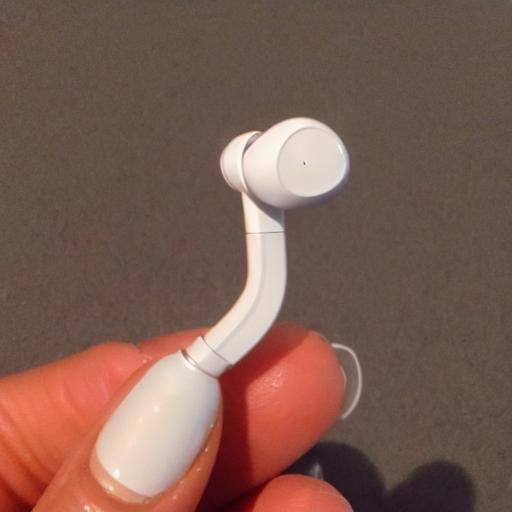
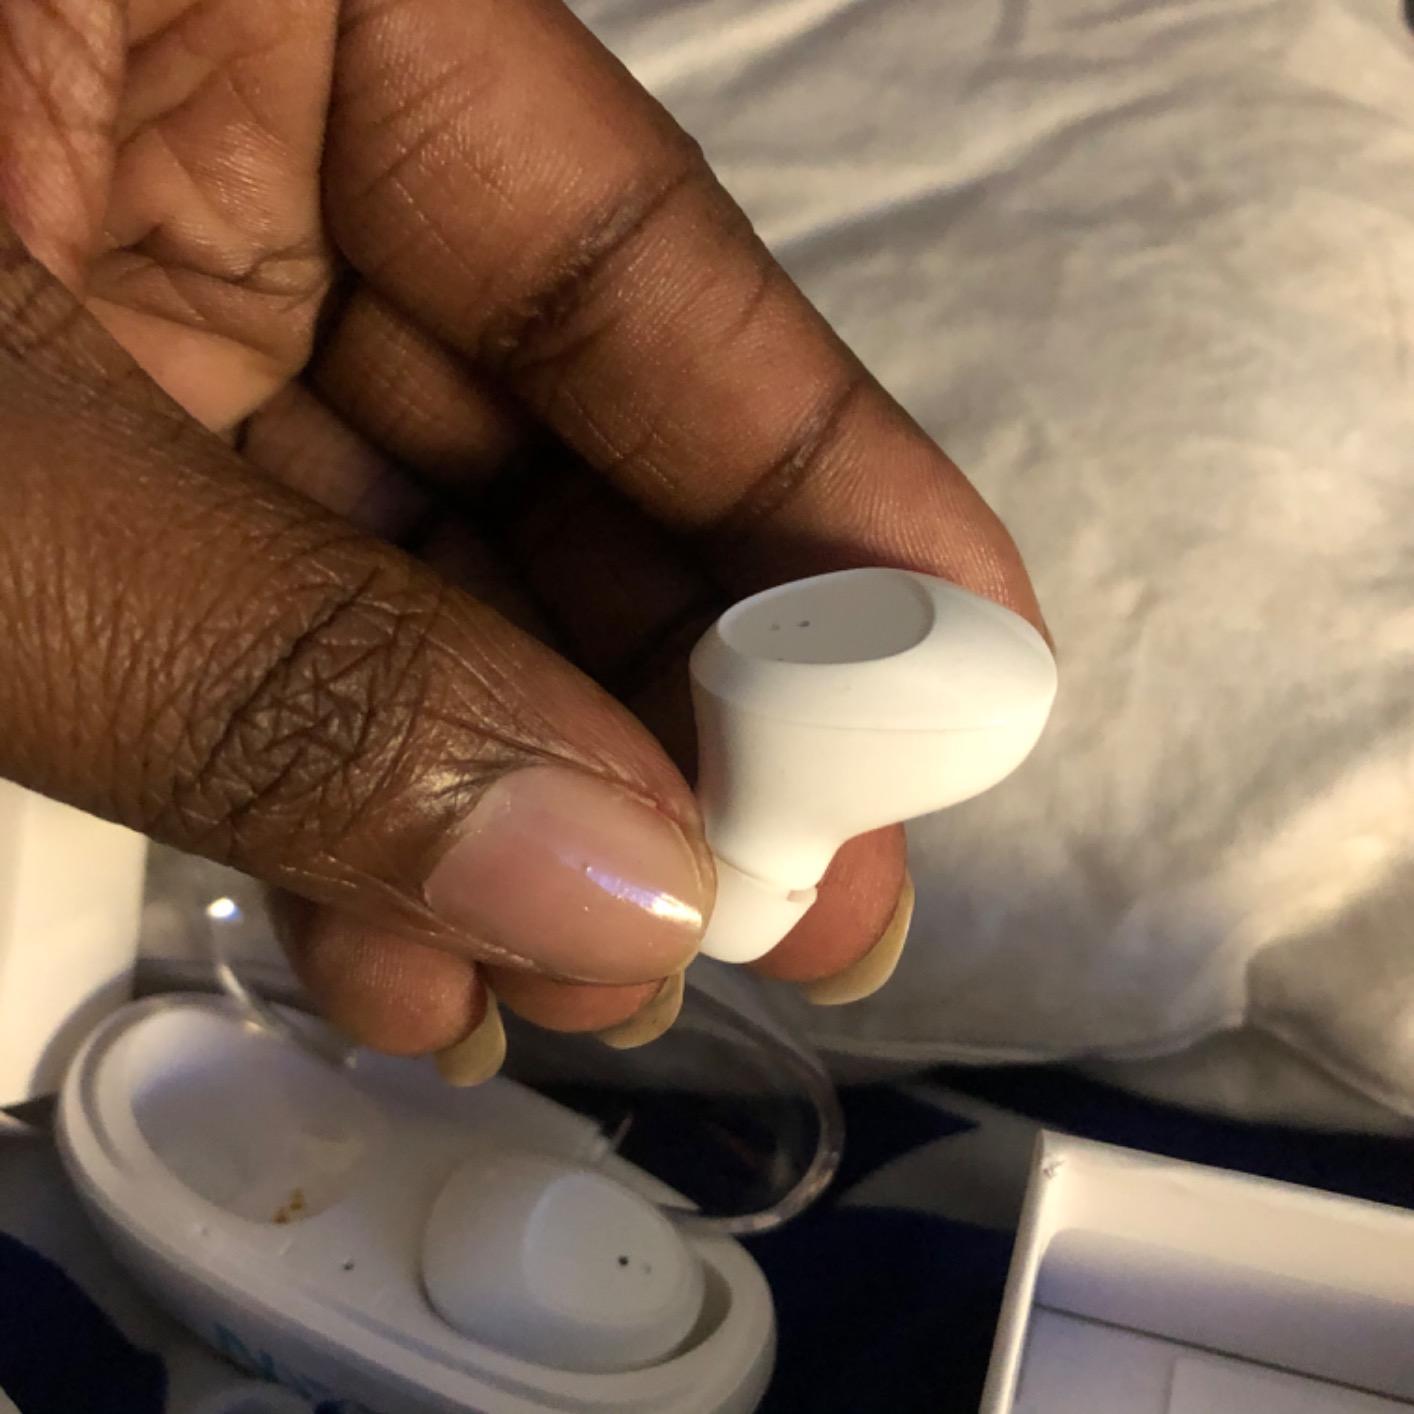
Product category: earbuds
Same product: no